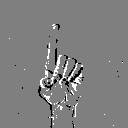
ASL letter: d